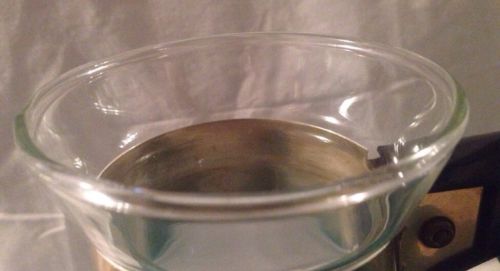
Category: kettle